Phoenix (spacecraft)

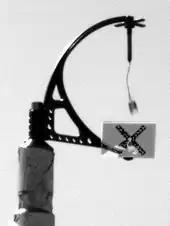
"Phoenix" deployed and then imaged the MET weather mast that holds the wind-strength and direction-measuring tell-tale at a height of 2.3 m. This enhanced image shows wind from the northeast on Sol 3.

The MECA contains a Thermal and Electrical Conductivity Probe (TECP). The TECP, designed by Decagon Devices, has four probes that made the following measurements: Martian soil temperature, relative humidity, thermal conductivity, electrical conductivity, dielectric permittivity, wind speed, and atmospheric temperature.